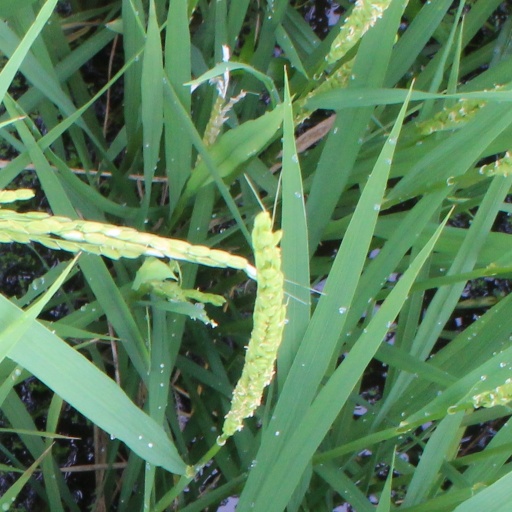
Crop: rice